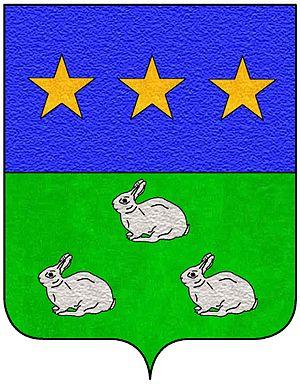
Les familles nobles de Venise ou patriciens de Venise constituent l'aristocratie de la république de Venise à partir de sa fondation en 697. C'est parmi elles que se recrutèrent les membres des institutions oligarchiques de la république, à commencer par son chef élu à vie, le doge. Elles se classent en trois groupes selon leur ancienneté : Case Vecchie, Case Nuove, et Case Nuovissime.
Celini est une famille patricienne de Venise, enrichie par le négoce, qui fut agrégée à la noblesse en 1685 après avoir payé son tribut de 100 000 ducats à la guerre de Candie.